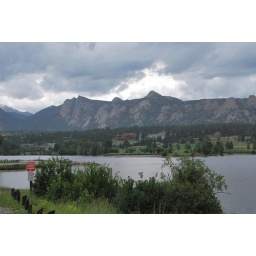
Cumulus clouds in mountains